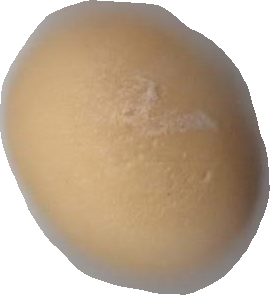
Variety: Dega